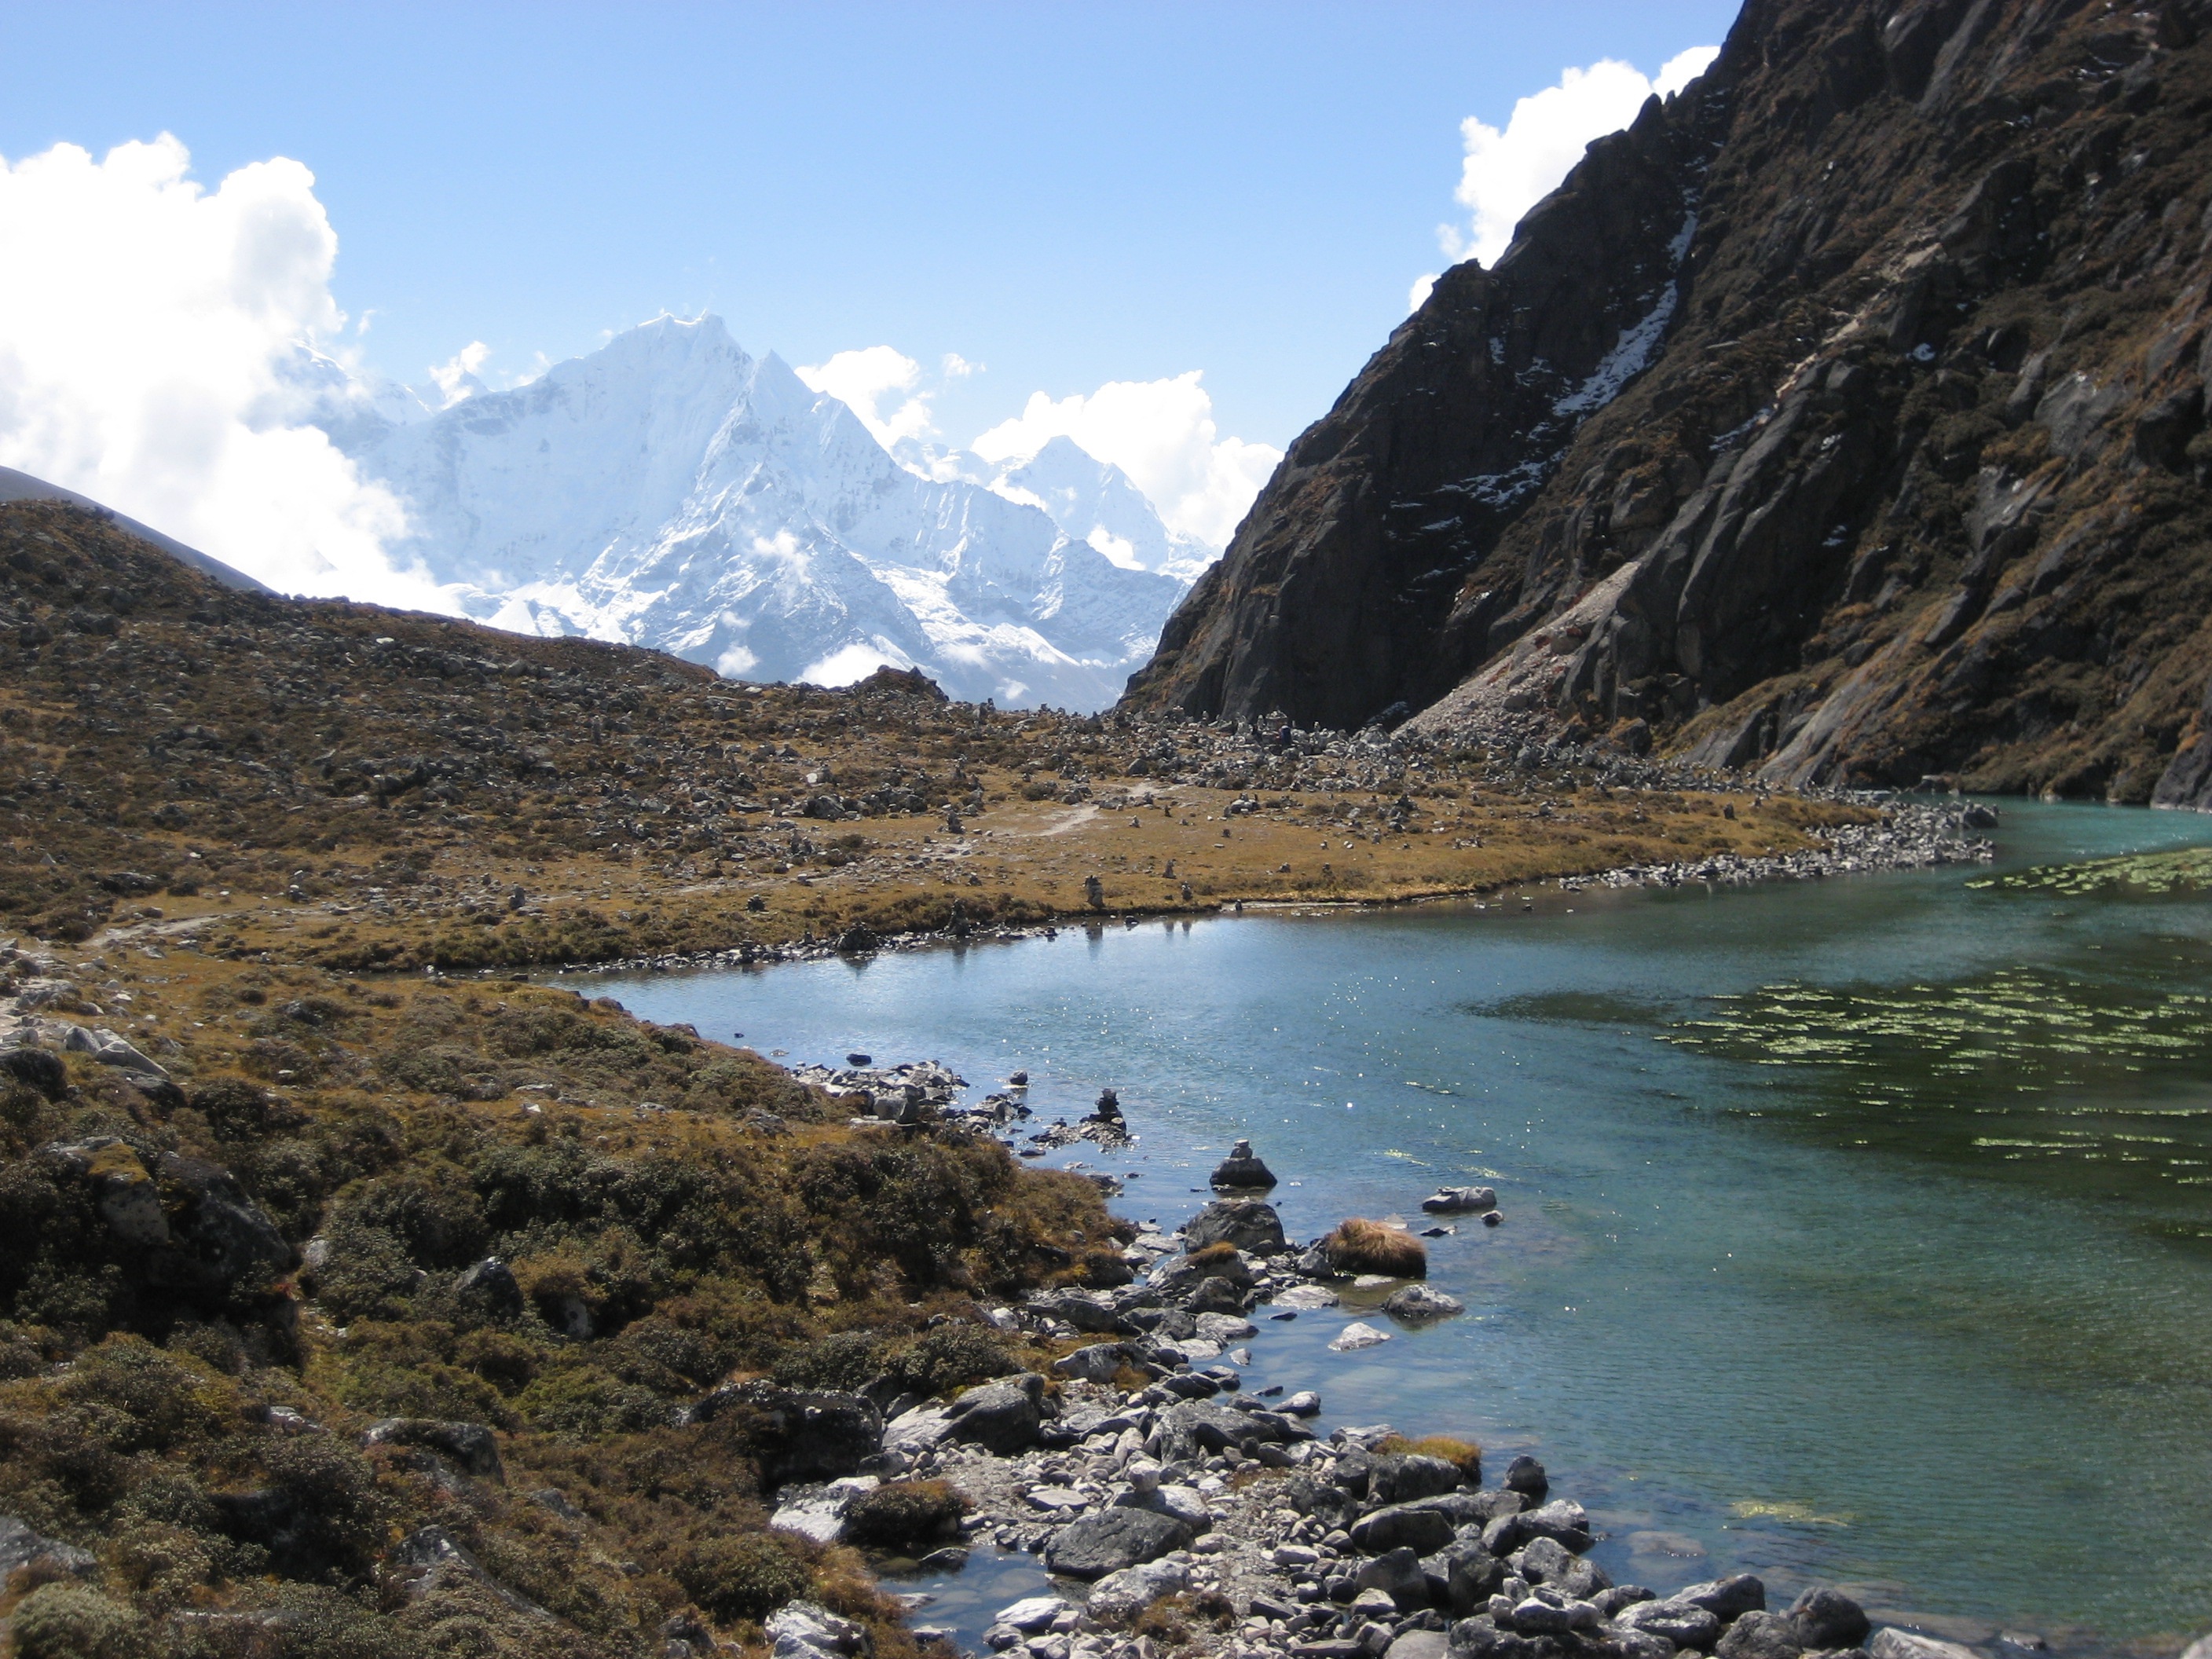
landscape, sea, wilderness, walking, mountain, hiking, lake, adventure, valley, mountain range, fjord, nepal, mountains, plateau, fell, loch, moraine, landform, geographical feature, mountainous landforms